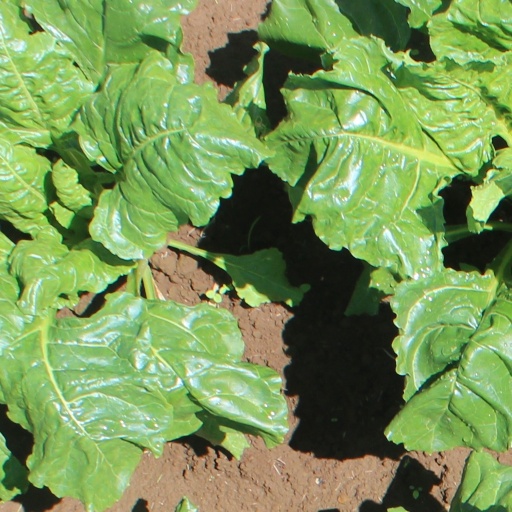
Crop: sugar beet